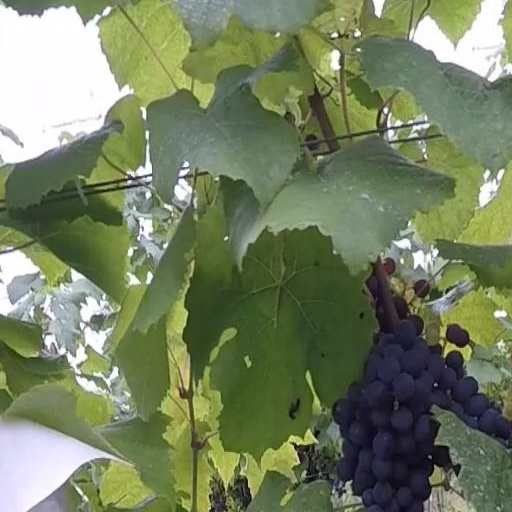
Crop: grape